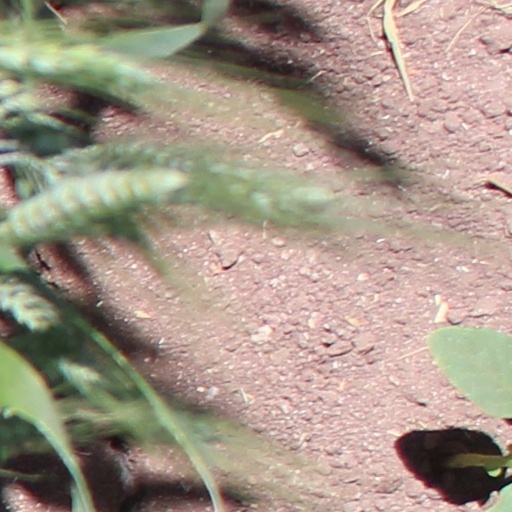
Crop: wheat